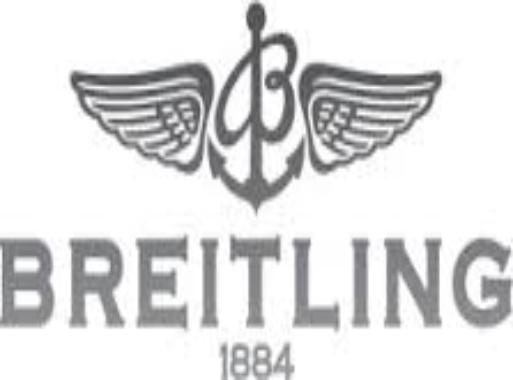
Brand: Breitling
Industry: Clothes